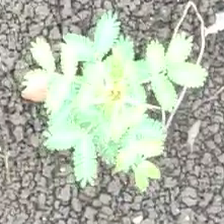
Weed species: Dwarf_cassia_(Chamaecrista pumila)